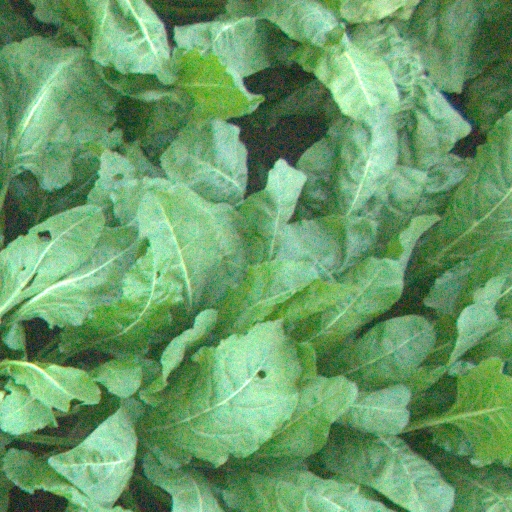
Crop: sugar beet